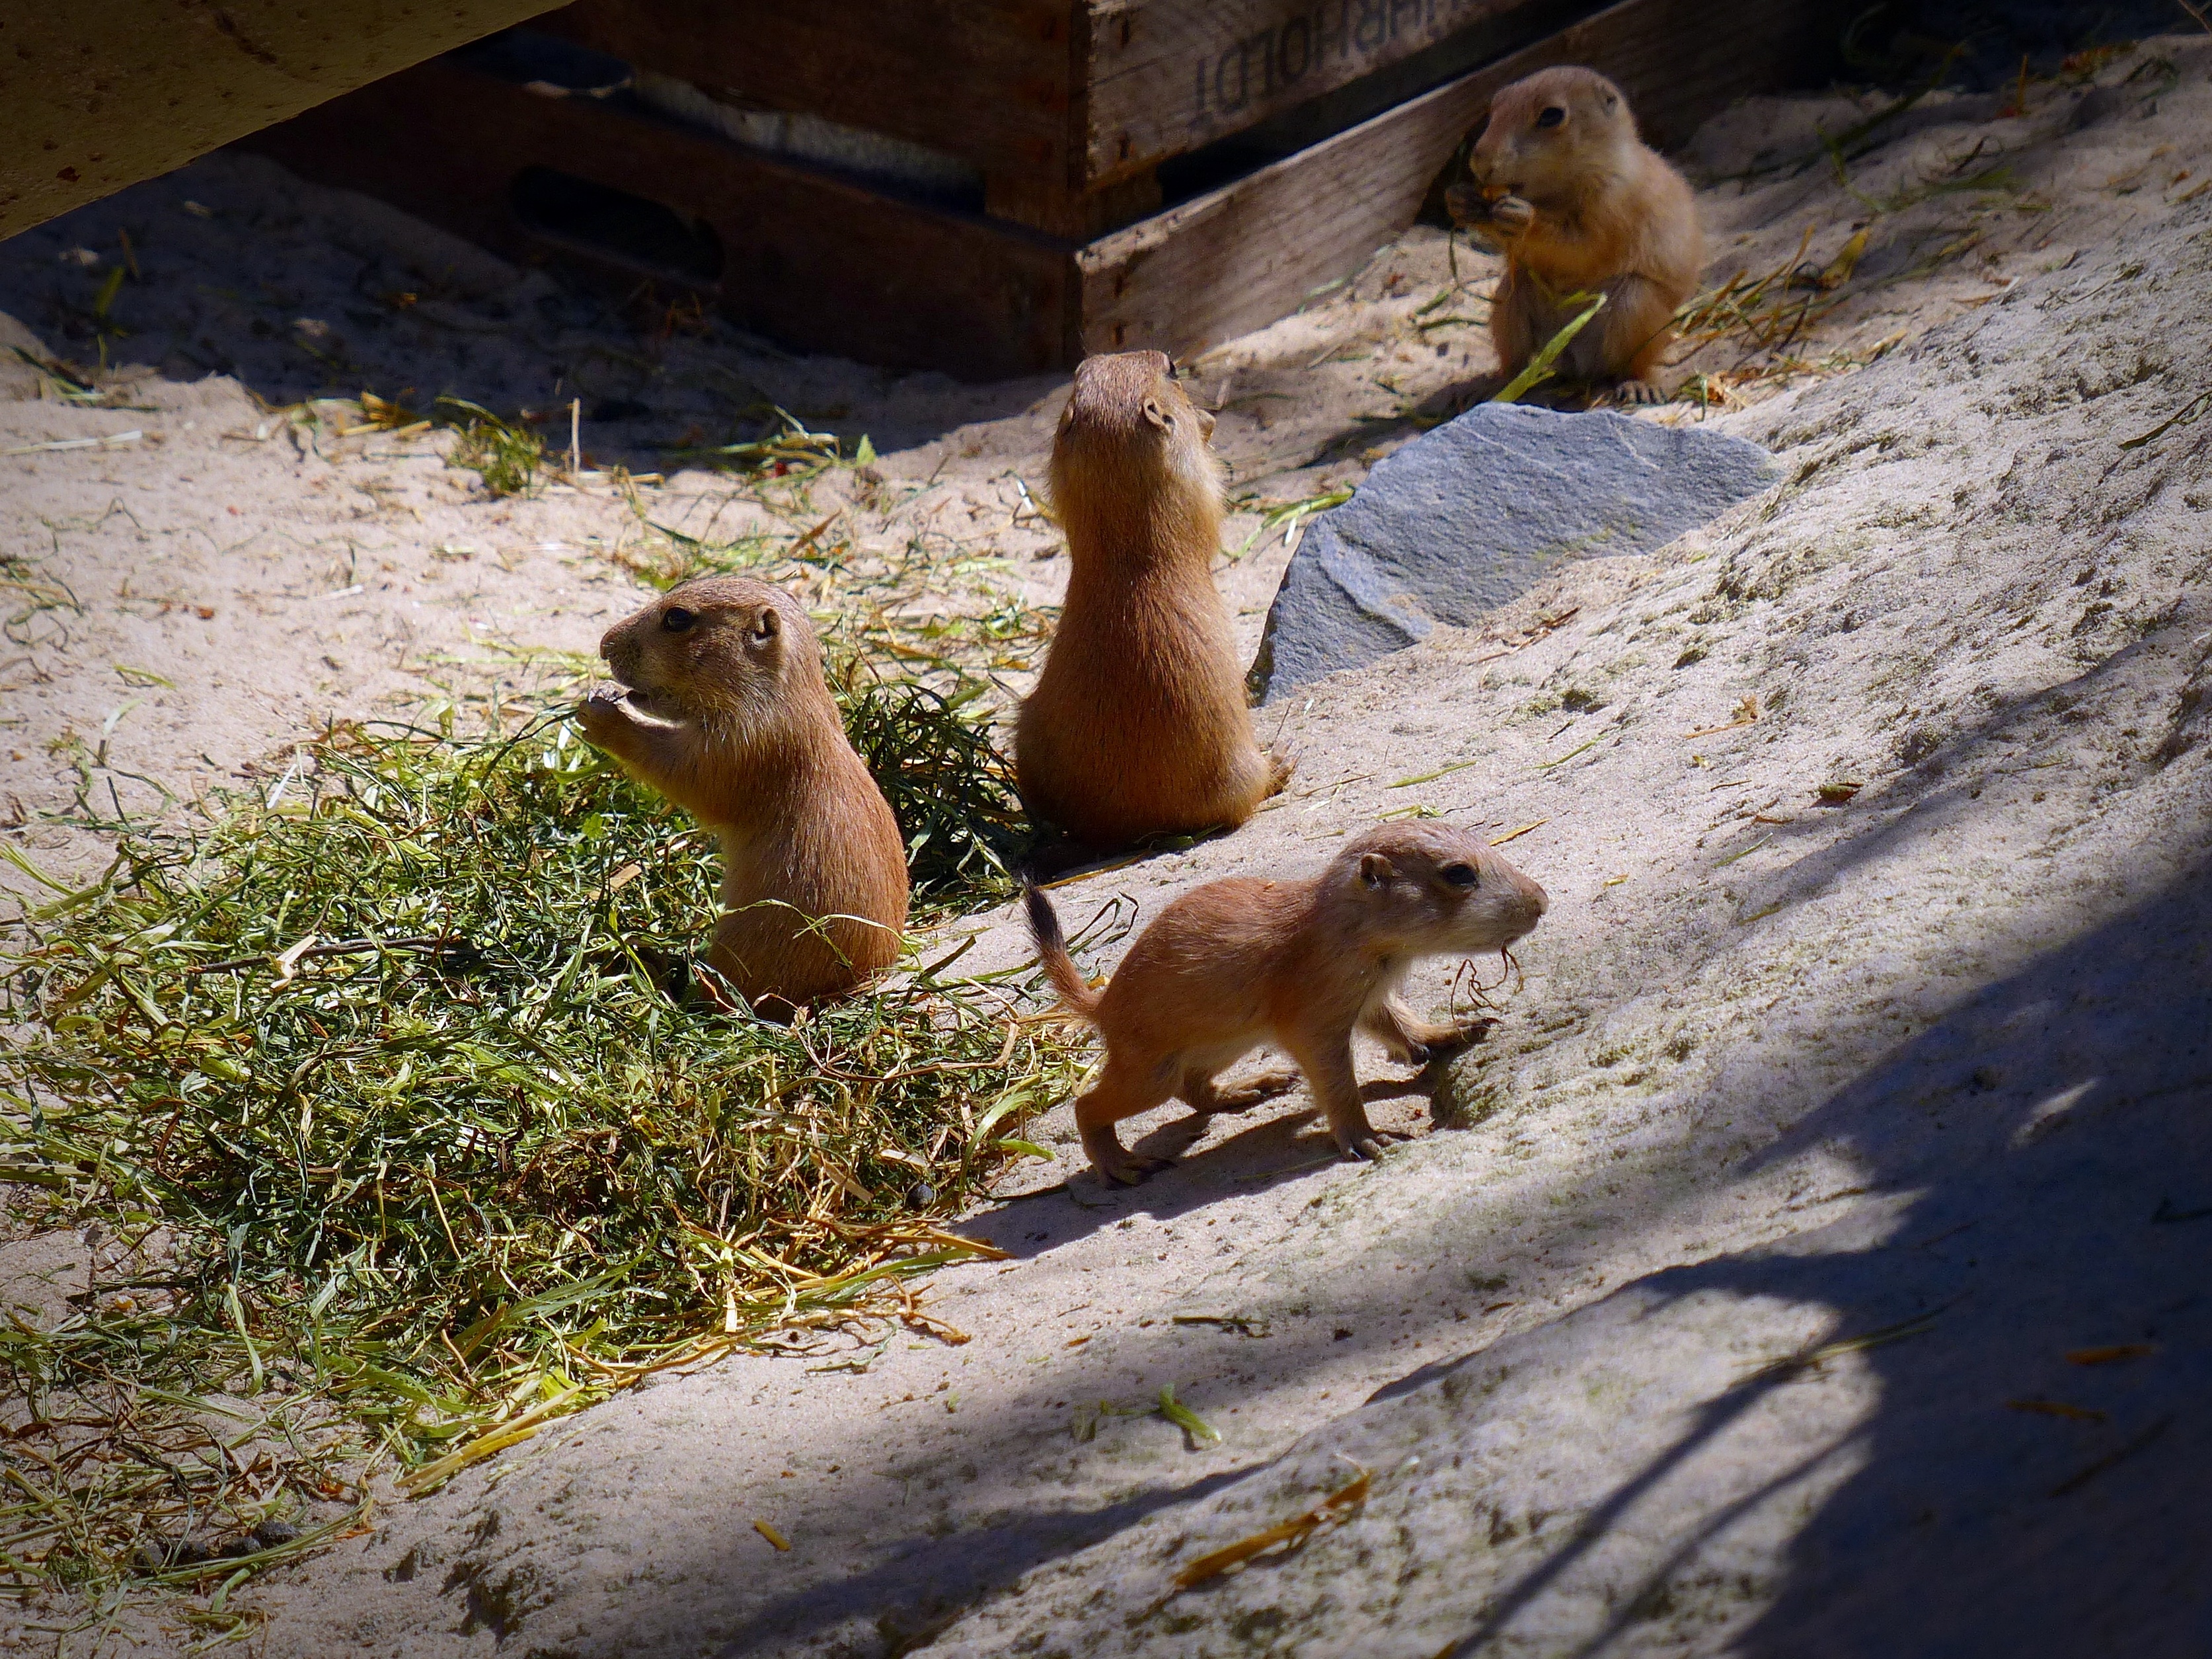
nature, sweet, animal, cute, wildlife, zoo, small, mammal, squirrel, eat, rodent, fauna, curious, young animal, prairie dog